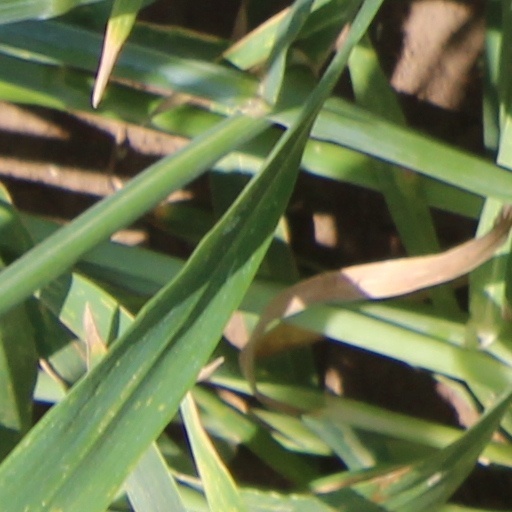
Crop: wheat